Kathleen Wilhoite

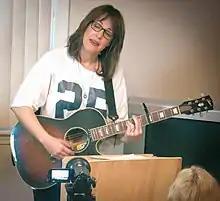
Wilhoite in 2014

Kathleen Wilhoite (born June 29, 1964) is an American actress and musician. She made her feature film debut in "Private School" (1983) before having a leading role in "Murphy's Law" (1986), followed by supporting parts in "Witchboard" (also 1986), "Crossing Delancey" (1988), "Road House" (1989), and "Lorenzo's Oil" (1992). She also had notable guest-starring roles on several series during this time, including "Twin Peaks" (1990).